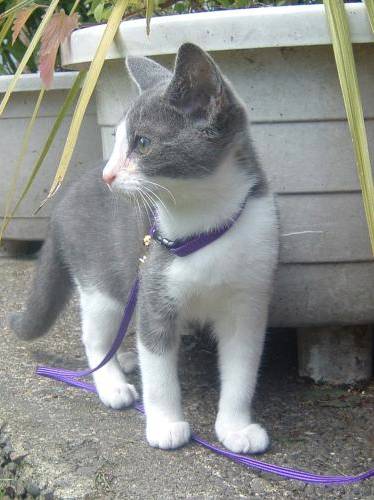
Label: cat